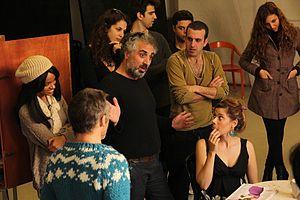
Dover Kosashvili, né en 1966, est un réalisateur de cinéma et scénariste géorgien et israélien.